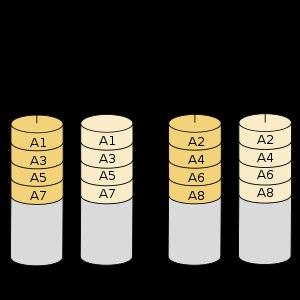
Le RAID est un ensemble de techniques de virtualisation du stockage permettant de répartir des données sur plusieurs disques durs afin d'améliorer soit les performances, soit la sécurité ou la tolérance aux pannes de l'ensemble du ou des systèmes.